US FWS John R. Manning

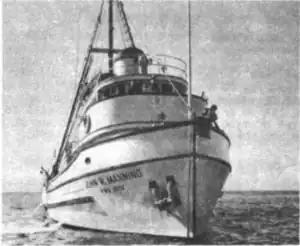
Starboard bow view of , from "Commercial Fisheries Review",

After her commissioning, "John R. Manning" departed Seattle, Washington, on 21 February 1950, called at San Pedro, California, then proceeded to her home port, Pearl Harbor, Hawaii, from which she operated in support of the FWS′s Pacific Oceanic Fishery Investigations (POFI). She began her FWS career with a shakedown and training period off Hawaii before departing for a cruise to the Line Islands. POFI tasked her to search for commercially viable populations of fish around the Hawaiian Islands and in the waters of the Pacific Ocean and the Philippine Sea between Hawaii and Palau in cooperation with the United States West Coast fishing industry, as well as to test alternative capture methods because of the lack of live bait in the open ocean. Accordingly, she conducted exploratory tuna fishing operations around the Hawaiian Islands and experimented with the use of purse-seining for skipjack tuna around Hawaii and of gillnetting around the Line Islands and the Phoenix Islands. Her crew reported disappointing results with purse-seining and gillnetting, but also that the use of modified longline gear yielded a 40 percent increase in the take of yellowfin tuna. Fisheries scientists aboard "John R. Manning" studied the diets of albacore, yellowfin tuna, and big-eyed tuna by examining the contents of their stomachs.